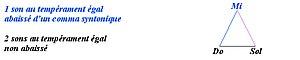
Temperament2x12 pour 3 sons
La justesse des tierces est un problème pratique qui se pose aux musiciens.